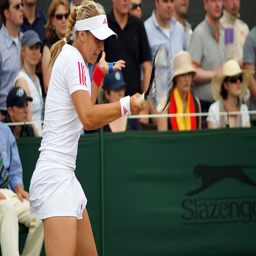
A tennis player looks downward as she swings her racket.
Female tennis player in unusual position as crowd looks on
A beautiful young blond woman standing on a tennis court holding a tennis racquet.
A woman is holding a tennis racket and playing tennis
A woman has a tennis racket in her hand.